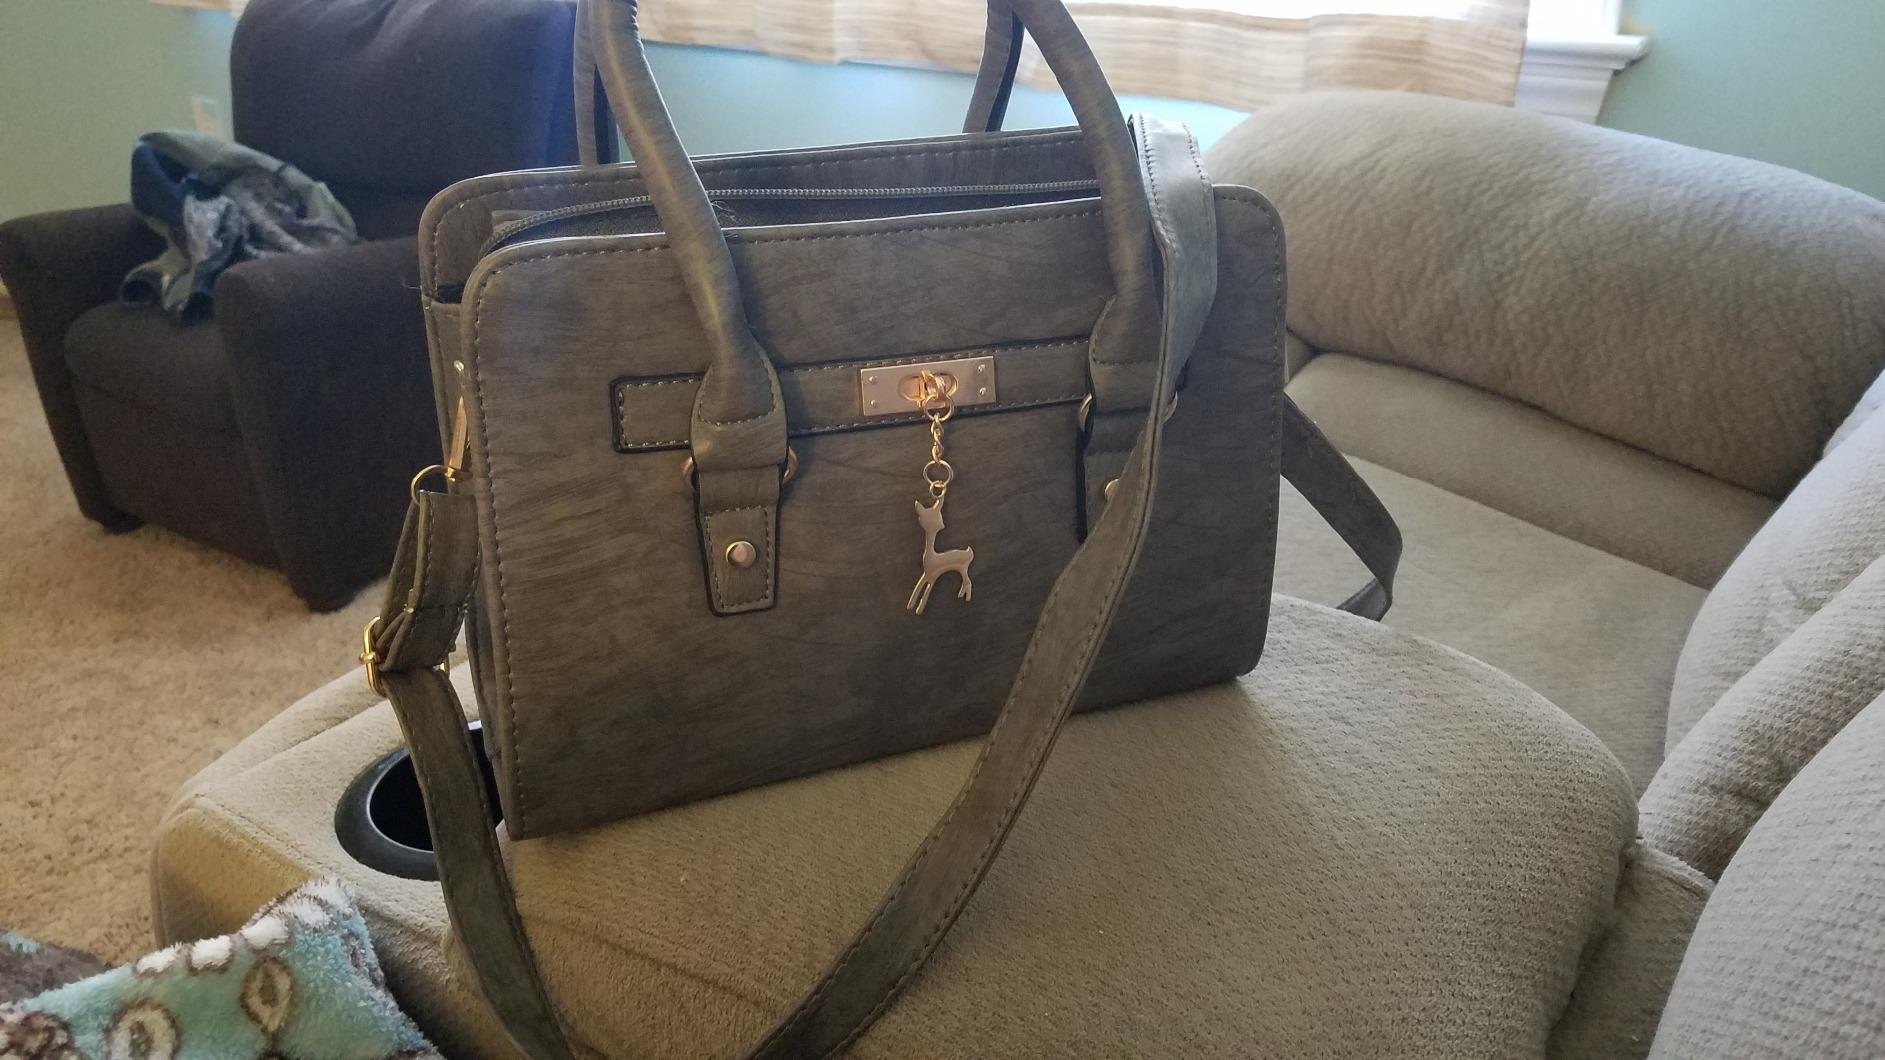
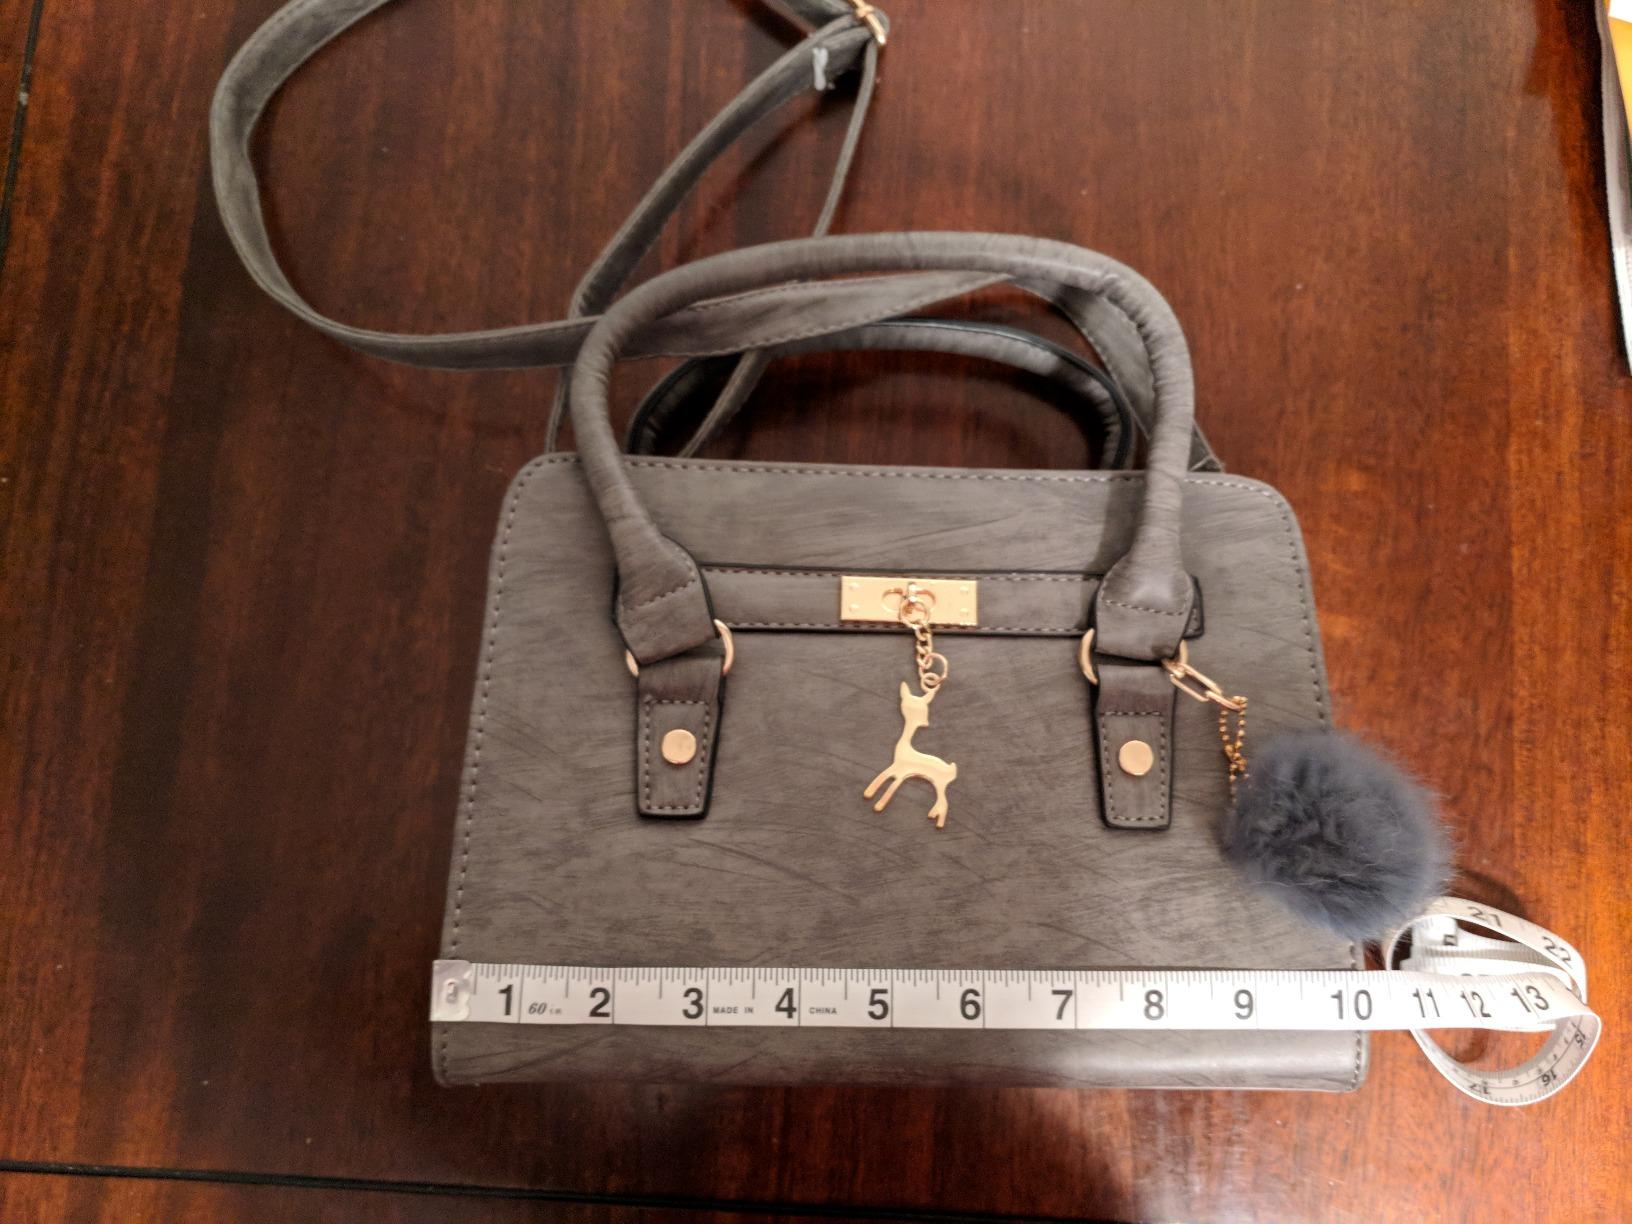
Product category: accessories_handbag
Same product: yes